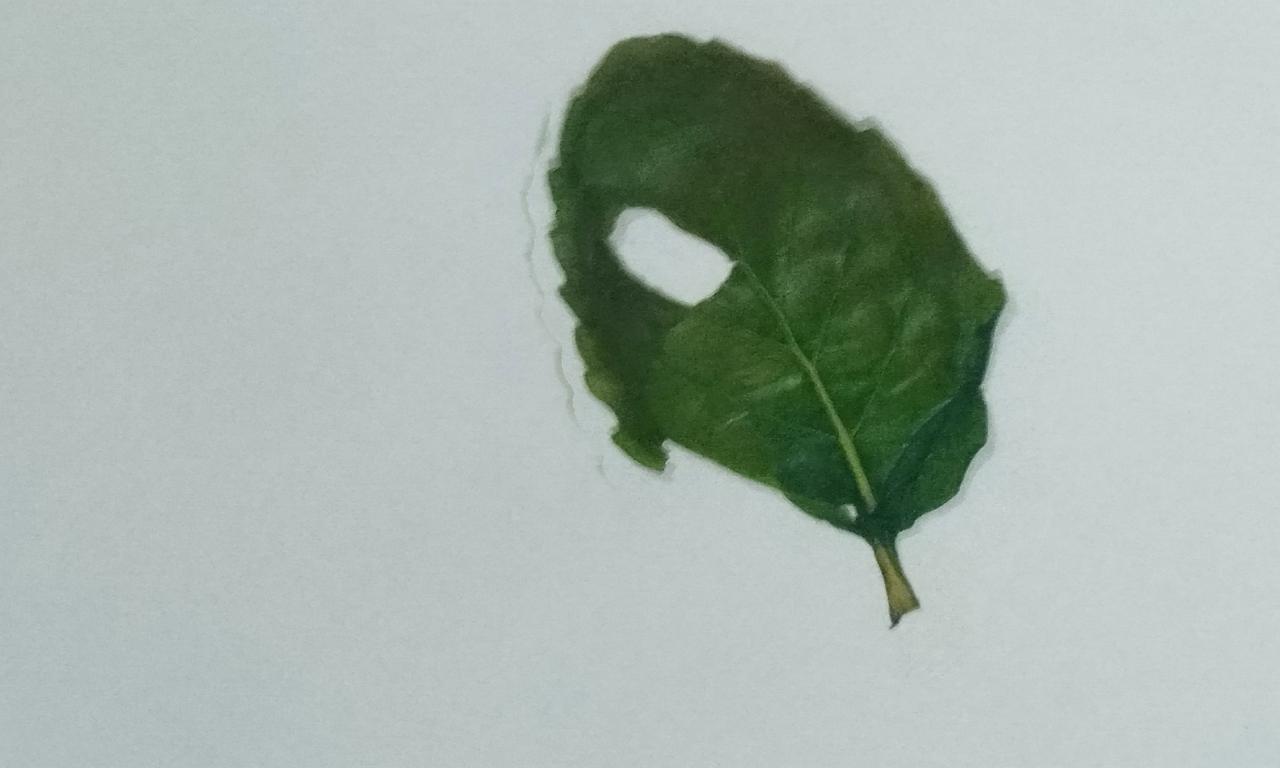
Label: Dried